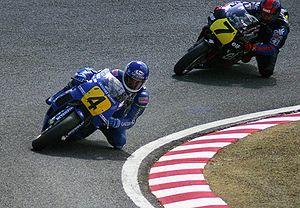
Christian Sarron, né le 27 mars 1955 à Clermont-Ferrand, est un pilote de vitesse moto français.